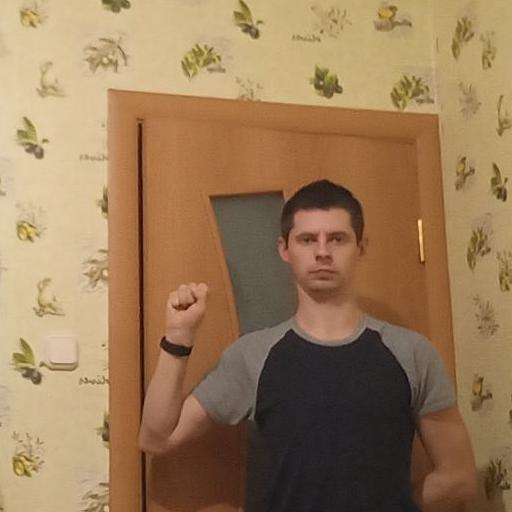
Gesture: fist